Answer in natural language. Is Statue behind black chair with round backrest (marked B)? Choose between the following options: yes or no
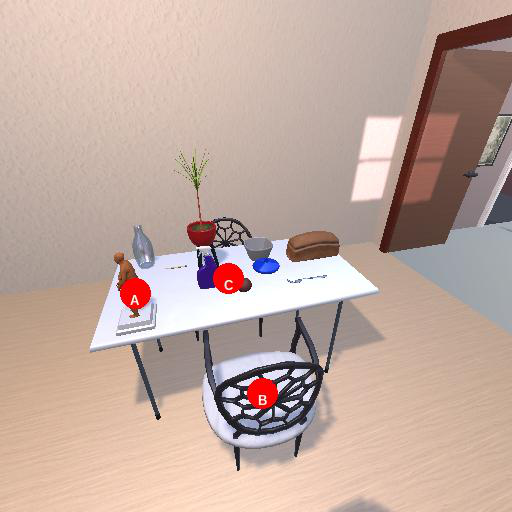
<answer>no</answer>